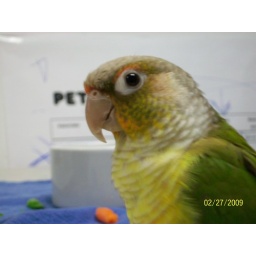
Goldy is a pineapple green check conure that currently resides at petco in lake geneva, wi